Chaga people

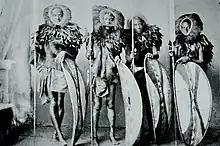
Mangi Rindi's guard c.1889 Moshi

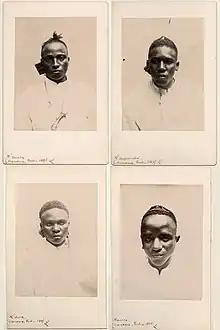
Chagga envoy to the Kaiser late 1880s.jp

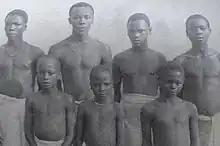
Chagga boys c.1880s.

The Chagga people are believed to have descended from several Bantu groups that migrated from different regions of Africa to the foothills of Mount Kilimanjaro. This migration is thought to have commenced around the beginning of the eleventh century. While the Chaga are Bantu-speakers, their language has a number of dialects somewhat related to Kamba, which is spoken in southeast Kenya. One word they all have in common is "Mangi", meaning 'king' in Kichagga. The British called them chiefs as they were deemed subjects to the British crown, thereby rendered unequal.